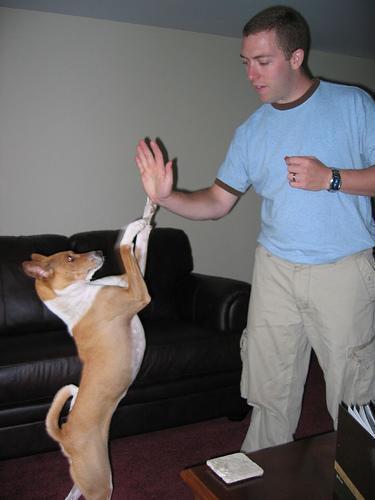
basenji